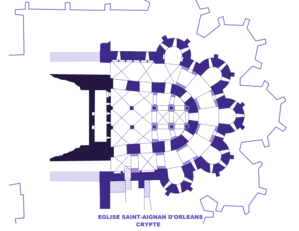
Eglise Saint-Aignan d'Orléans, plan de la crypte
L'architecture romane est le premier grand style créé au Moyen Âge en Europe après le déclin de la civilisation gréco-romaine. Son développement est pleinement établi vers 1060 mais les premiers signes de mutation sont différents suivant les régions et il n'y a pas de consensus sur une date des débuts qui vont du VIᵉ au XIᵉ siècle. L'architecture gothique est le style qui lui succède progressivement à partir du XIIe siècle.Le dynamisme monastique, de profondes aspirations religieuses et morales, la spiritualité des routes de pèlerinages dans une Europe rendue à la paix président à la naissance de l'art roman et contribuent à en faire un style vraiment neuf et doué d'une profonde originalité. La volonté de libérer l'Église de la tutelle de pouvoirs séculiers, les croisades, la reconquête chrétienne en Espagne avec l'effondrement du califat de Cordoue, la disparition du mécénat royal ou princier font de l'art roman l'art de toute la chrétienté médiévale.
Art préroman ou plus souvent Architecture préromane sont des expressions employées pour désigner les œuvres construites durant la période qui s'étend entre la fin de l'art paléochrétien et les premiers arts romans vers l'an mille. La chute de l'Empire en Occident met fin à une certaine homogénéité architecturale, tandis que dans l'Empire romain d'Orient autour de Constantinople se développe l'art byzantin avec Justinien.
La collégiale Saint-Aignan est une église française située dans le centre de la ville d'Orléans, sur la rive nord de la Loire, dans le département du Loiret en région Centre-Val de Loire.